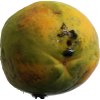
Label: papaya